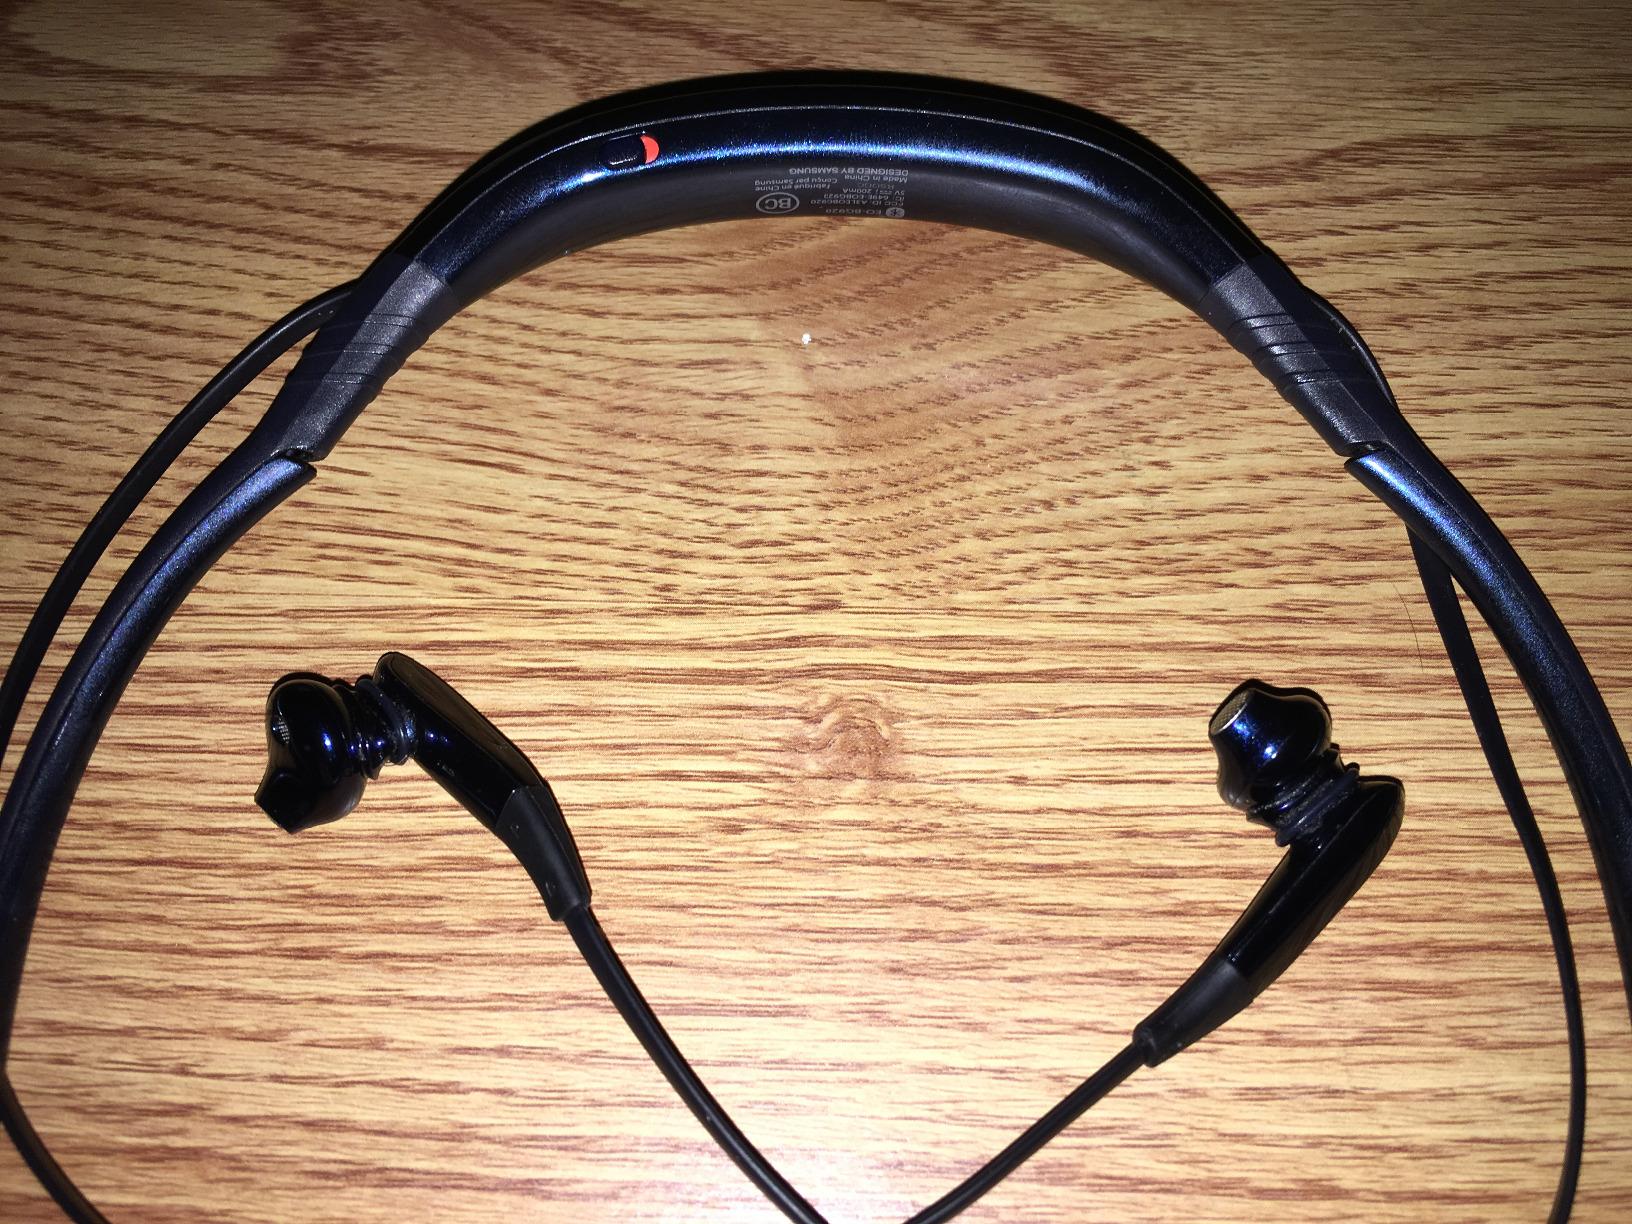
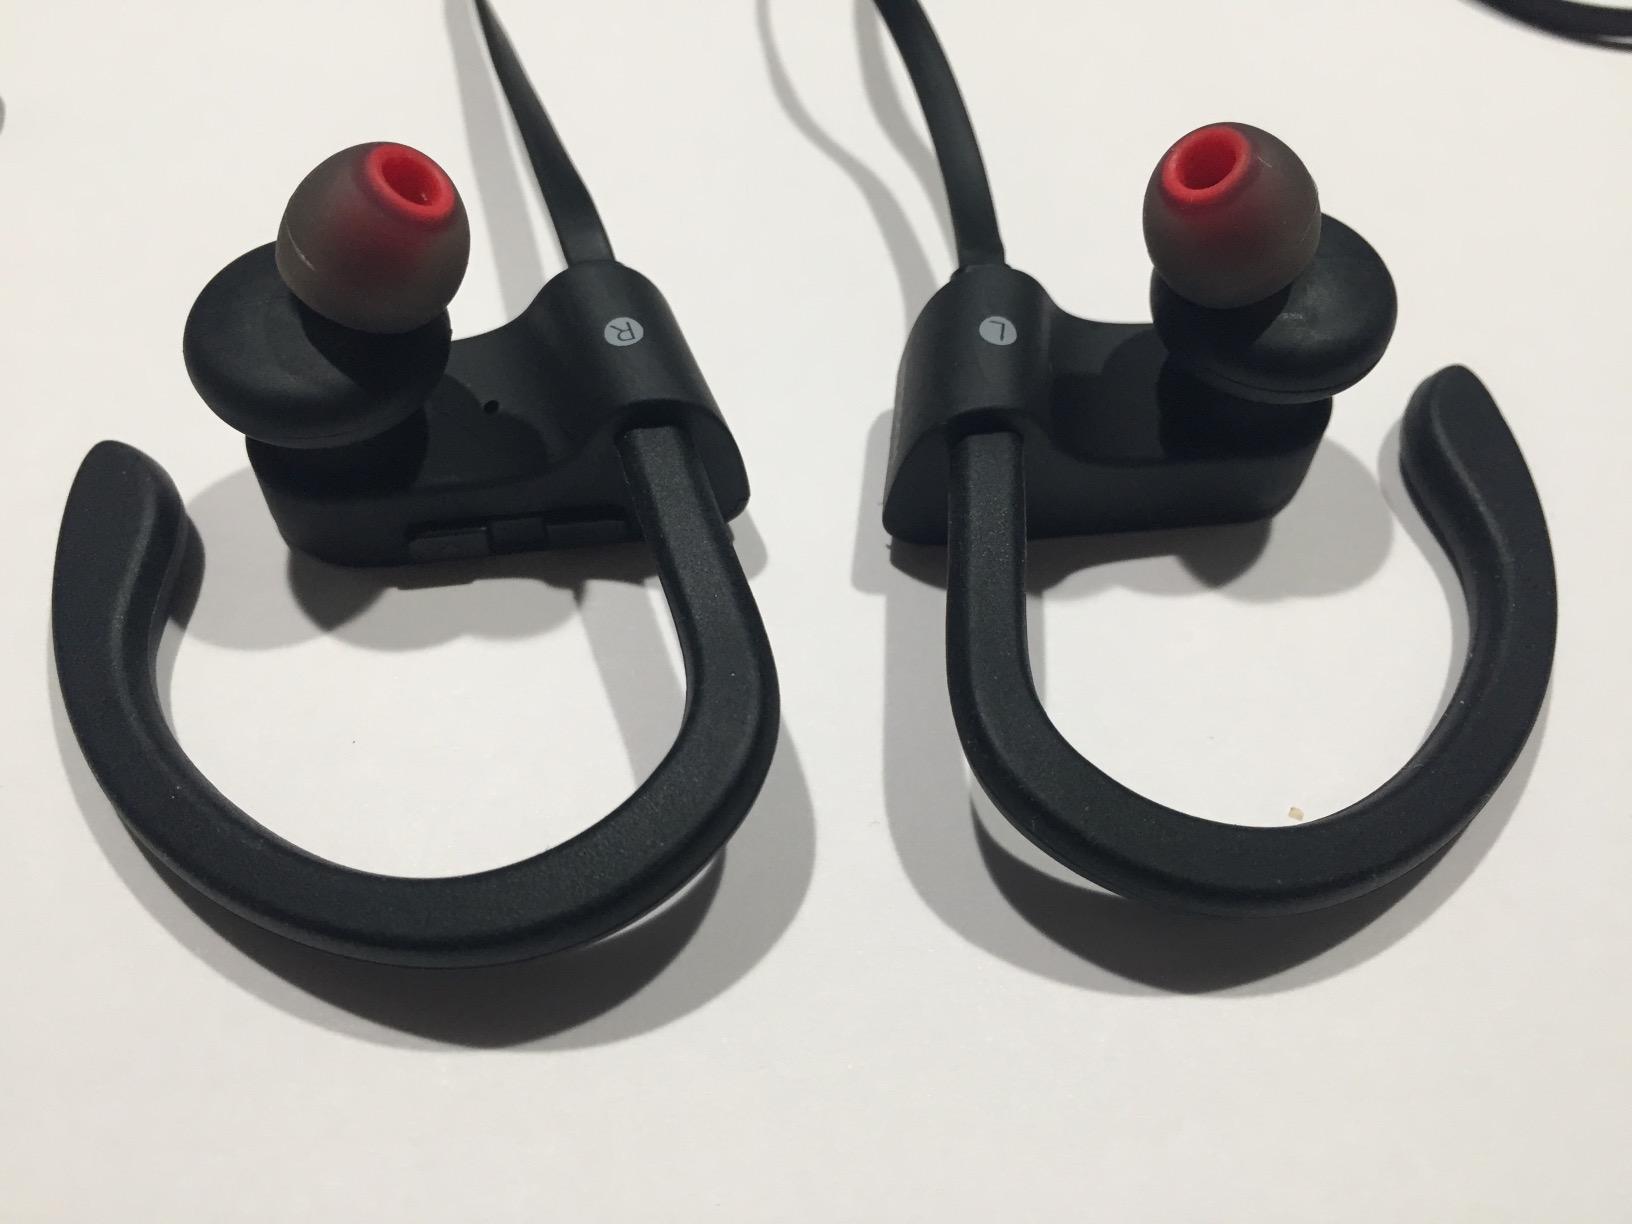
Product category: headphones
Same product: no